Bioremediation of polychlorinated biphenyls

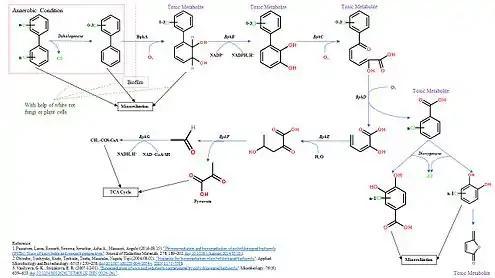

PCBs have low water solubility, so they adhere tightly to soil and cannot be easily accessed by bacteria. Especially, if the contaminations site has been exposed to PCBs for long period, PCBs can be integrated into soil or sediment matrices, then further decrease their bioavailability. Some surfactants can help solubilize but cannot increase the rate of PCBs degrading. However, if PCBs are linked to surfactants tightly too, then this process cannot promote the absorption of PCBs and even lower it. Also, many surfactants have been proven to be toxic to cells and the high cost of surfactants is another issues.